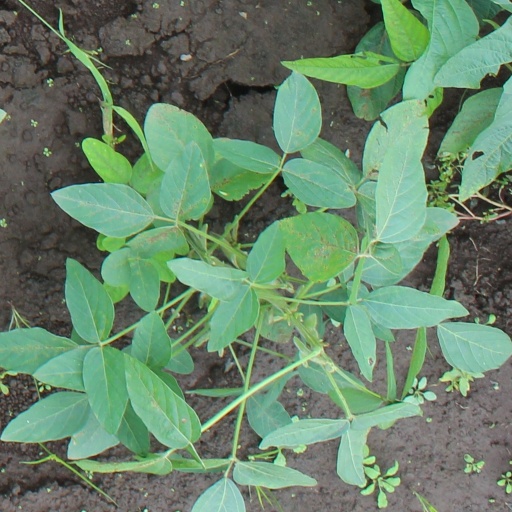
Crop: soybean